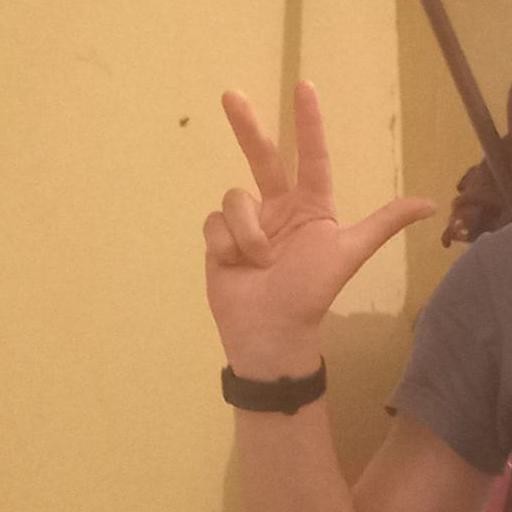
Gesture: three2